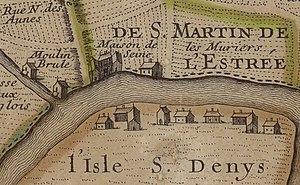
Maison de Seine à Saint-Denis, plan de Charles Inselin, 1707
Maison de Seine était un hameau de la commune de Saint-Denis, faisant partie des faubourgs, et situé à côté de la Briche, sur les bords de la Seine, de part et d'autre de la rue du Port.